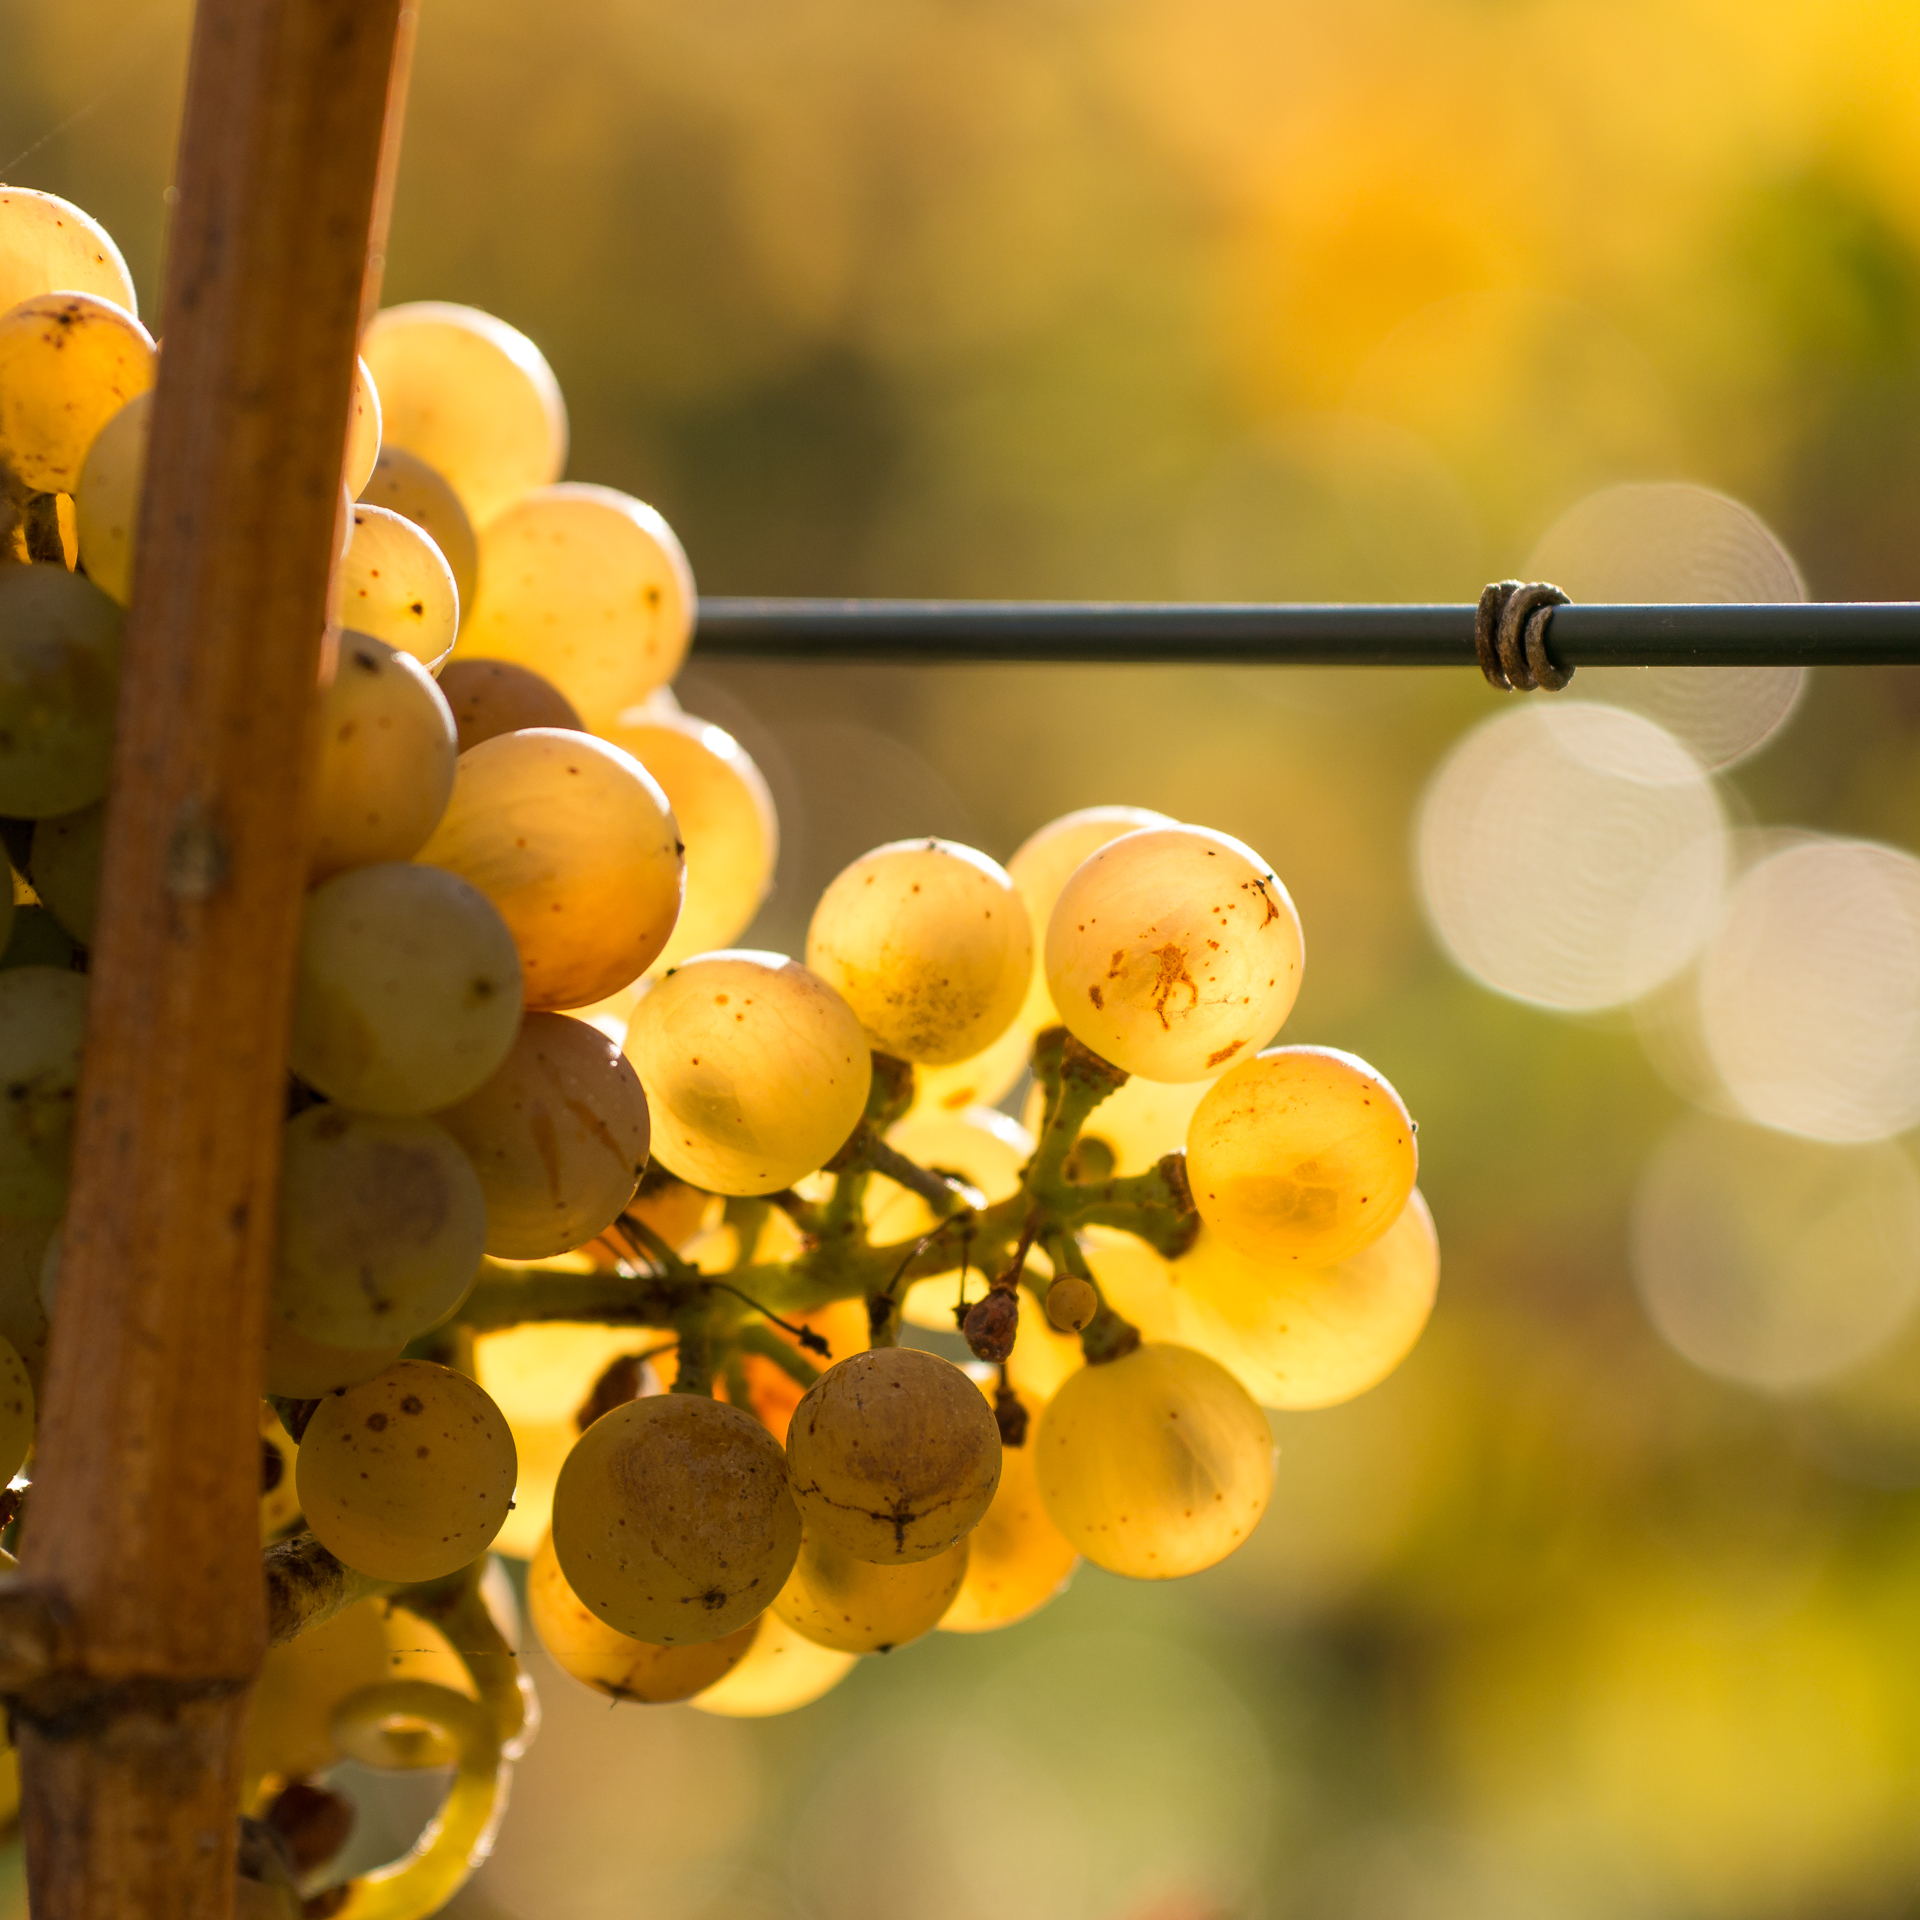
branch, plant, grape, photography, fruit, sunlight, leaf, flower, food, produce, autumn, yellow, flora, season, close up, 2014, grapes, berlin, sigma60mmf28dn, panasoniclumixg5, riesling, weinlese, weingarten, macro photography, flowering plant, vitis, land plant